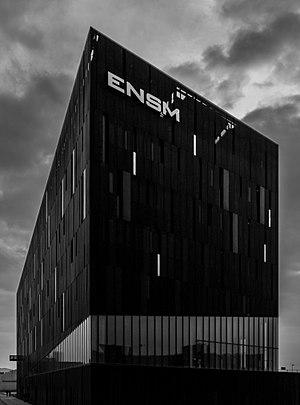
Bâtiment de l'ENSM du Havre
L’École nationale supérieure maritime est une école d'ingénieurs française qui forme les officiers de la marine marchande et des ingénieurs œuvrant dans le domaine maritime. C'est l'une des 205 écoles d'ingénieurs françaises accréditées au 1ᵉʳ septembre 2019 à délivrer un diplôme d'ingénieur.